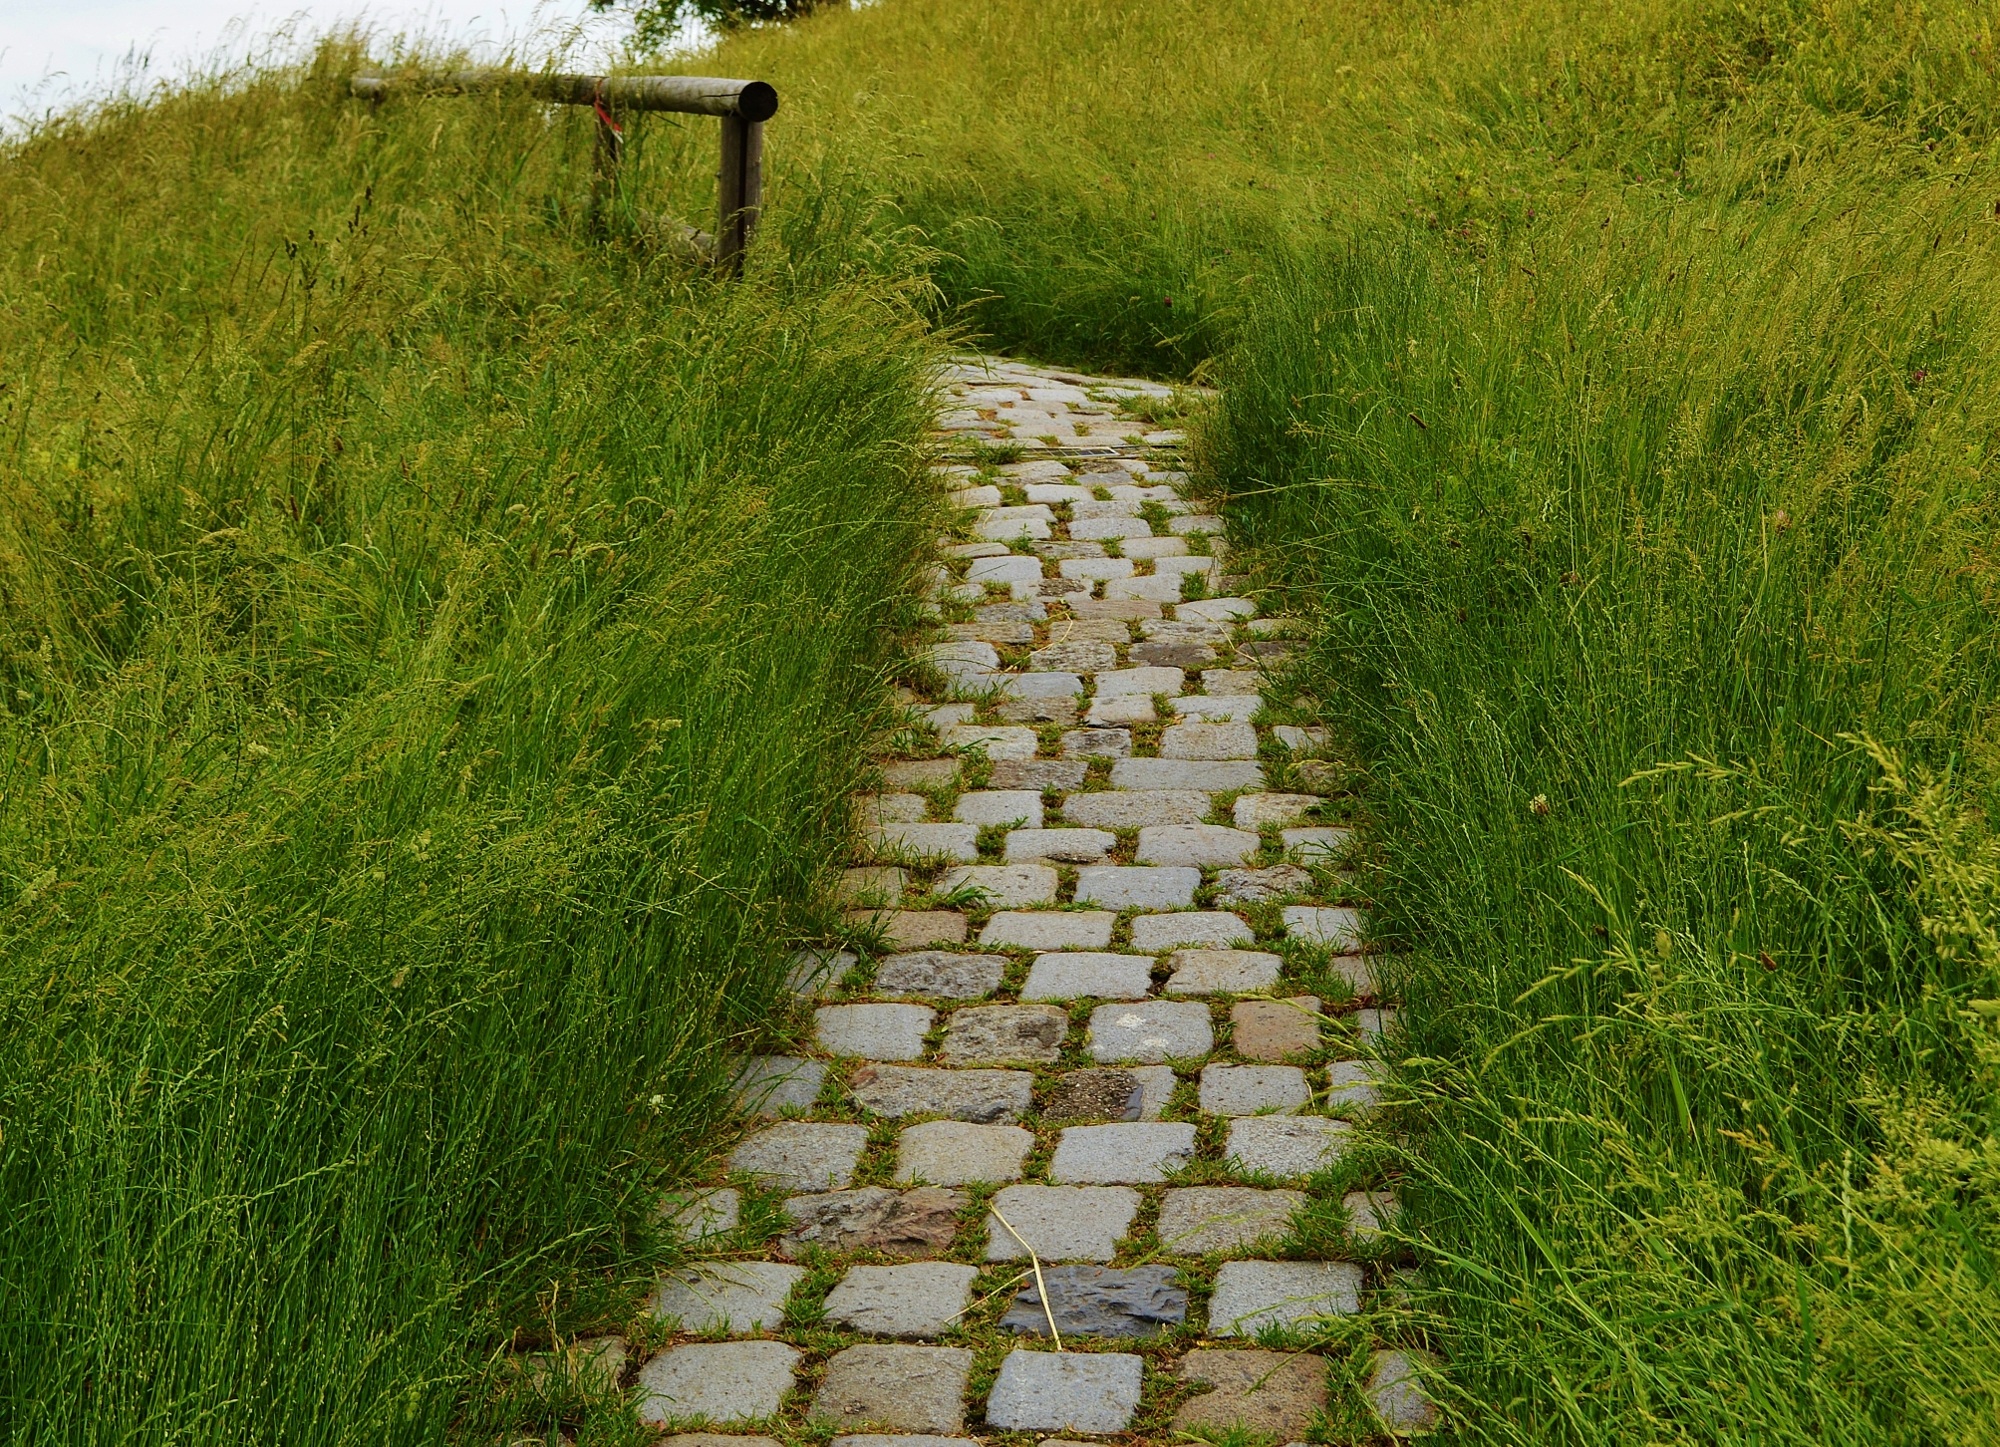
nature, path, grass, plant, field, lawn, meadow, flower, walkway, green, agriculture, garden, waterway, grassland, shrub, yard, away, hedge, paving stones, flooring, road surface, grass family